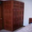
Label: wardrobe